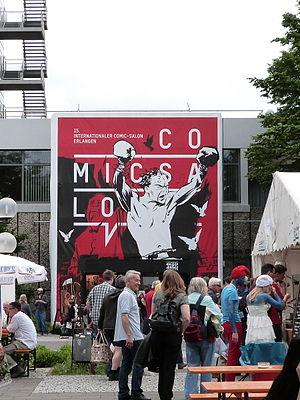
Les Prix Max et Moritz sont des prix de bande dessinée allemands biannuels remis depuis 1984 dans le théâtre des Margraves lors du festival d'Erlangen. Leur nom provient de Max und Moritz, histoire illustrée de Wilhelm Busch publiée en 1865 et considérée comme la première proto-bande dessinée allemande.